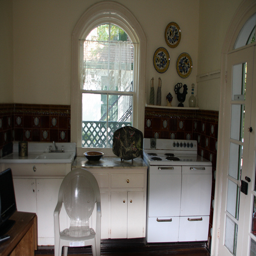
a kitchen with a stove and a glass door
A chair that is against the sink in a kitchen.
Open window letting in light into a white kitchen.
An old, white, very clean kitchen has an awesome window over the sink.
A kitchen with white counters, sink, and stove.